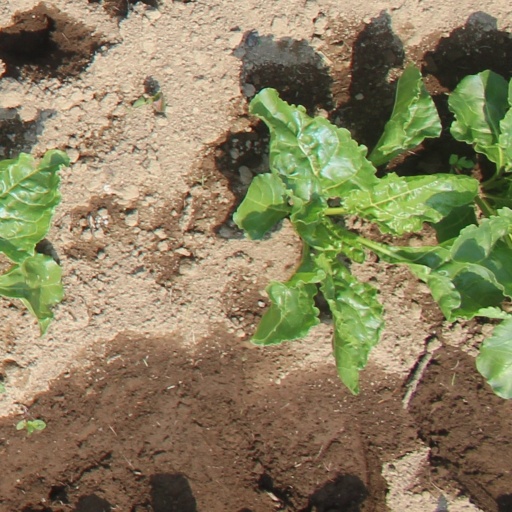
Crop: sugar beet